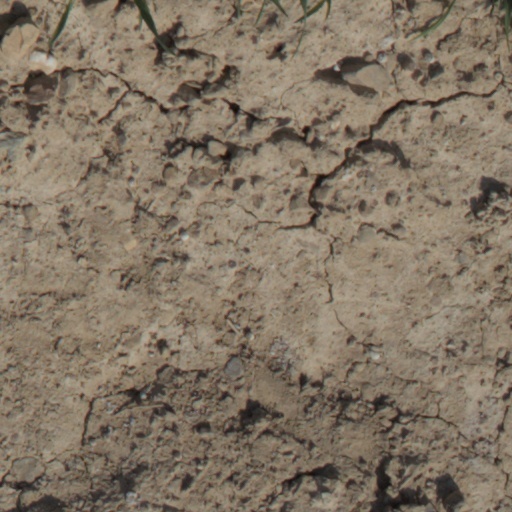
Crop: wheat